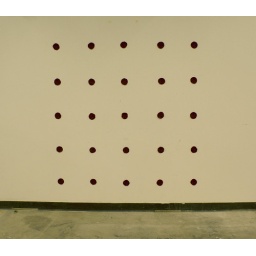
portion of &amp;quot;mercator projection&amp;quot;, red felt circles arranged in grid on wall